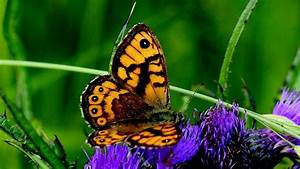
Label: butterfly